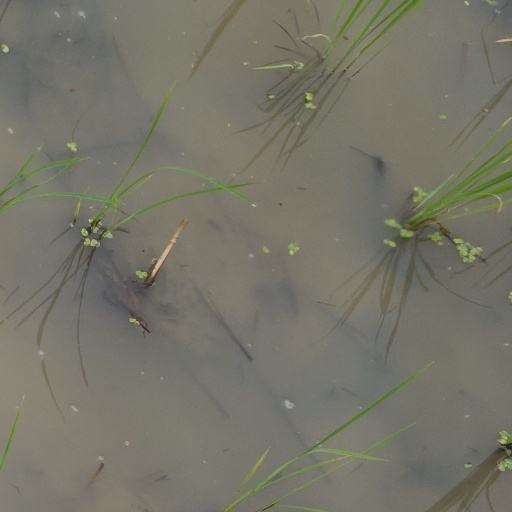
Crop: rice